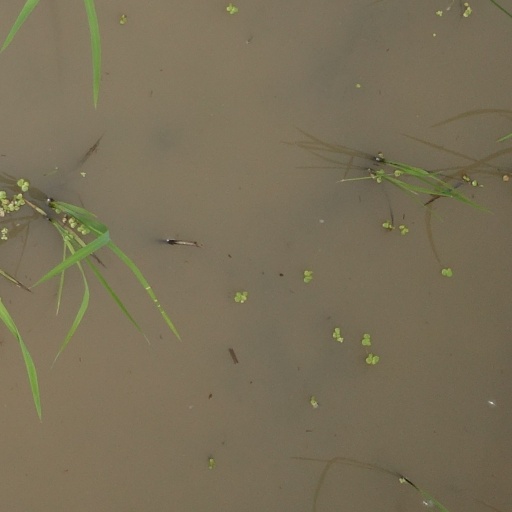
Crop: rice